Phycodnaviridae

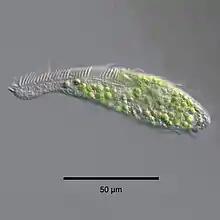
Zoochlorellae (green) living inside the ciliate "Stichotricha secunda"

Members of the genus "Chlorovirus" are found in freshwater sources around the world and infect the green algae symbionts zoochlorellae. There is a lack of information about the role chloroviruses play in freshwater ecology. Despite this, chloroviruses are found in native waters at 1–100 plaque-forming units (PFU)/mL and measurements as high as 100,000 PFU/mL of native water have been obtained. A plaque-forming unit is the number of particles capable of forming visible structures within a cell culture, known as plaques. Abundances of chloroviruses vary with season, with the highest abundances occurring in the spring. Chloroviruses, such as PBCV-1, play a role in regulating host populations of zoochlorella. As mentioned previously, infection of zoochlorella occurs only when the symbiotic relationship with its host is disrupted. Infection of the algae during this stage of host/algae independence will prevent the host and algae relationship from being restored, thus decreasing the survivability of the endosymbiotic hosts of the zoochlorellae, such as "Paramecium bursaria." Thus, chloroviruses play in important role in freshwater ecosystems by not only regulating populations of their host, zoochlorellae, but also regulating, to an extent, populations of zoochlorellae hosts as well. Chloroviruses and viruses in general cause death and lysis of their hosts, releasing dissolved organic carbon, nitrogen and phosphorus into the water. These nutrients can then be taken up by bacteria, thus contributing to the microbial loop. Liberation of dissolved organic materials allows for bacterial growth, and bacteria are an important source of food for organisms in higher trophic levels. Consequently, chloroviruses have significant effects on carbon and nutrient flows, influencing freshwater ecosystem dynamics.